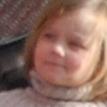
Age: 2